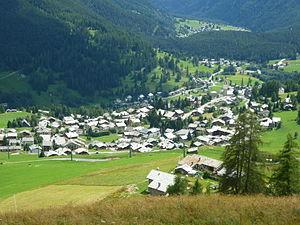
Antagnod - Ayas (Vallée d'Aoste)
Antagnod est un village, dénommé administrativement hameau en français ou frazione en italien, du chef-lieu communal d'Ayas, dans le haut val d'Ayas de la Vallée d'Aoste, en Italie. Il est situé à 1710 mètres, aux pieds du Mont Dzerbion.